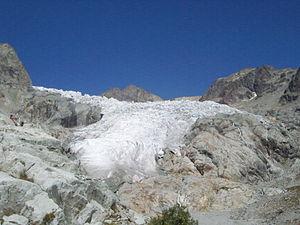
Le glacier Blanc est un glacier alpin, situé dans le département des Hautes-Alpes. C’est d'ailleurs le plus grand glacier du massif des Écrins avec ses cinq kilomètres de long, et ses 7 km².